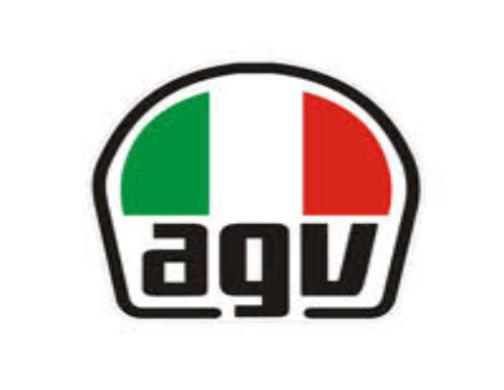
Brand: agv
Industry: Sports